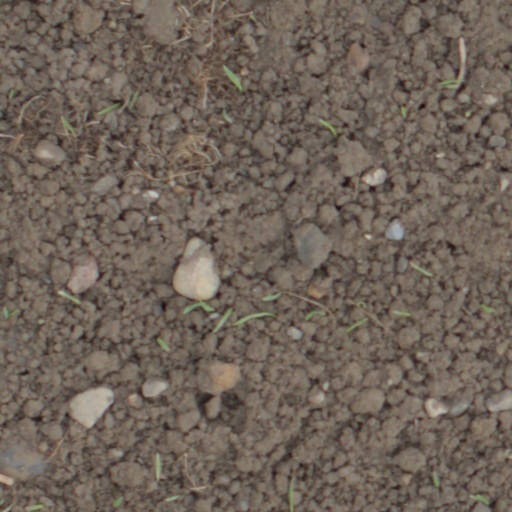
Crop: wheat